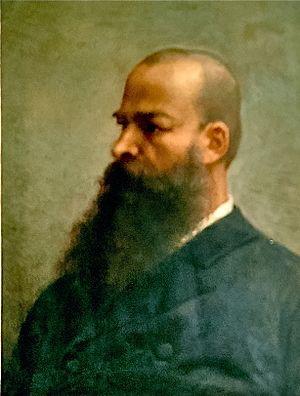
Portrait de son frere Theodore par Maria Szymanowska vers 1890